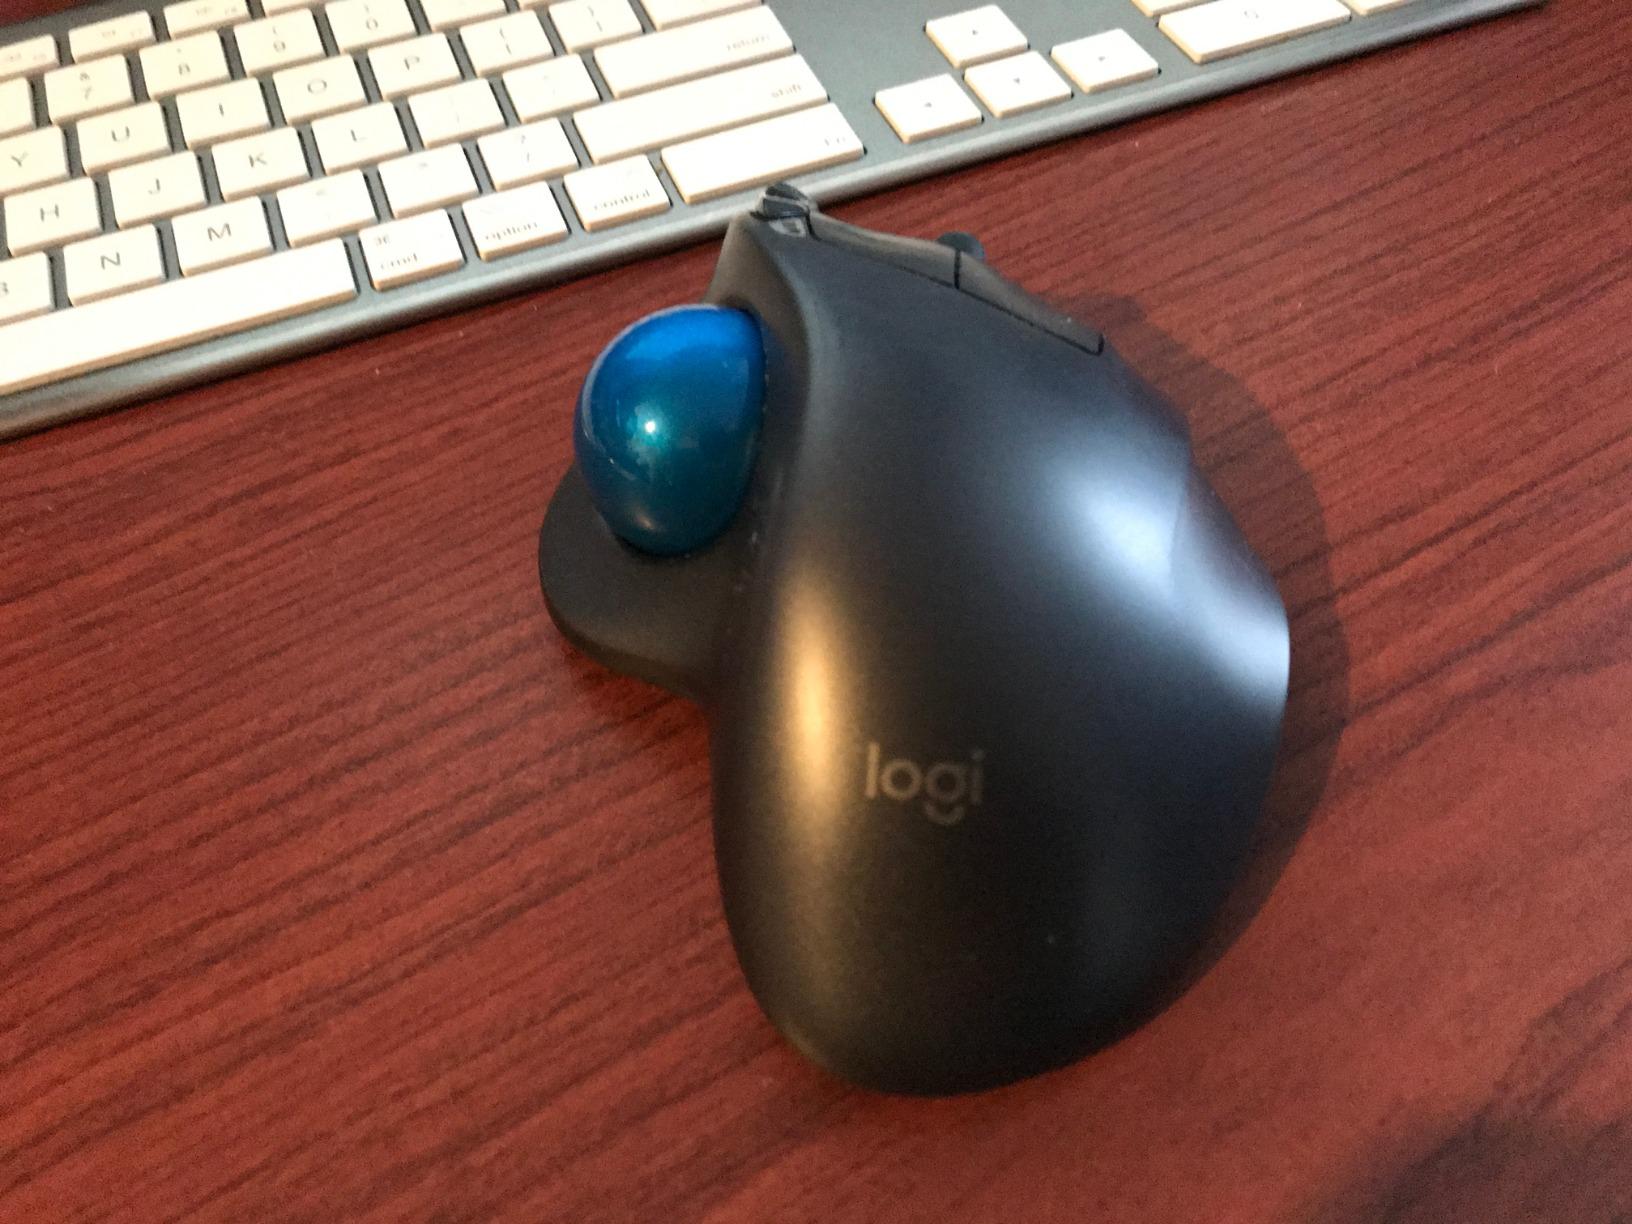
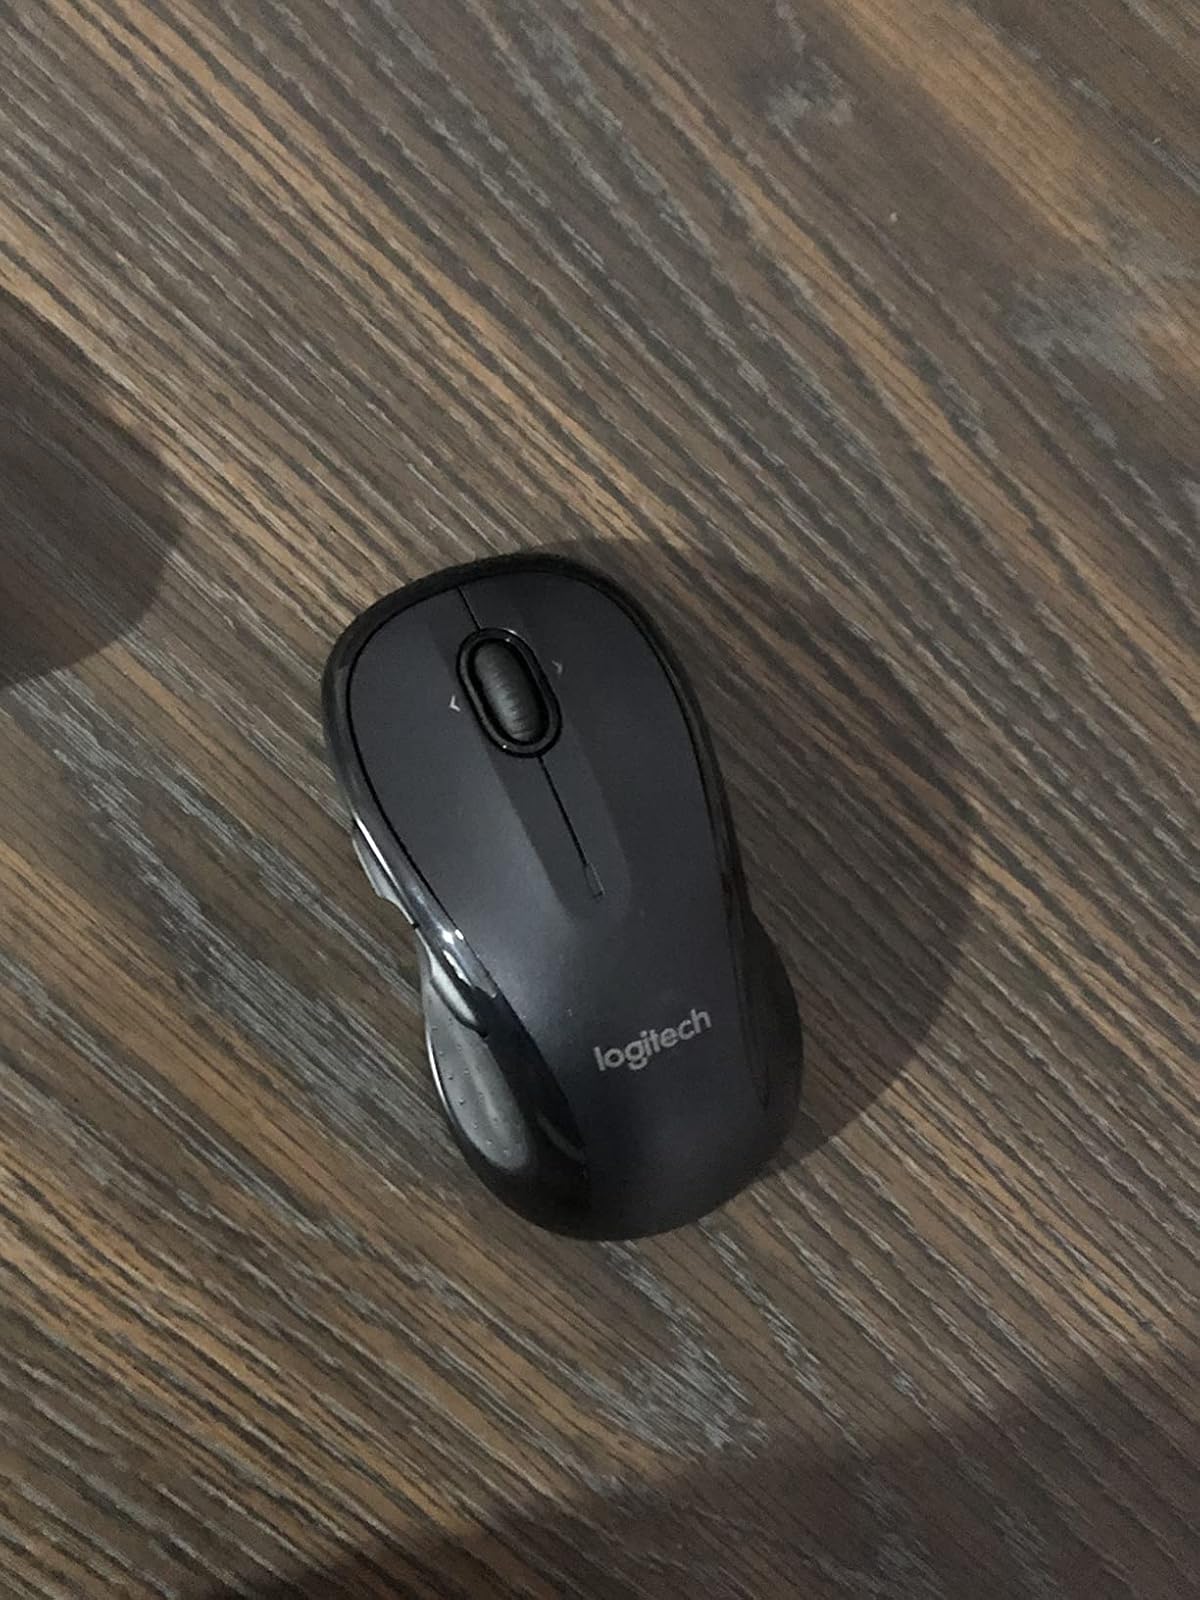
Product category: mouse
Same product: no